Yebes Observatory RT40m

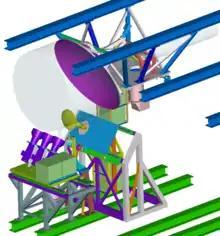
Tertiary optics.

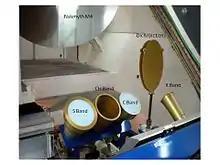
The S/CH/C band receivers.

ARIESXXI boasts an unusually large receiver cabin (8 × 9 x 3.5 metres) which permits the housing of a large number of receivers. The cabin currently houses six receivers all of which reside in one of the two optical branches available (M and M'). The orientation of the Nasmyth mirrors can also be altered to 0° and 20° if required to include additional optical paths and which substantially increases the number of receptors which can potentially be placed in the cabin. The receiver currently installed are as follows :